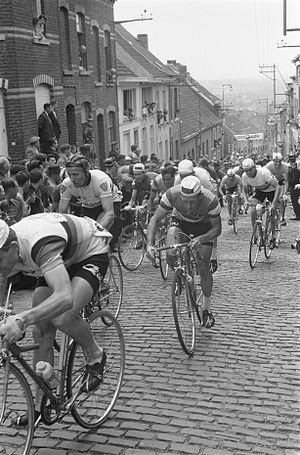
Cette page concerne l'année 1961 du calendrier grégorien.